Harvey Oren Banks

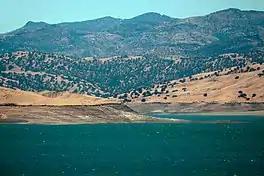
San Luis Reservoir in July 2021

In 1950 Banks returned to state service working in the Division of Water Resources newly formed Water Quality Program. In 1953 he was appointed Assistant State Engineer and was responsible for administrating water rights and water quality activities. He was promoted to the office of State Engineer in 1955 when he predecessor, Arthur D. Edmonston, retired.